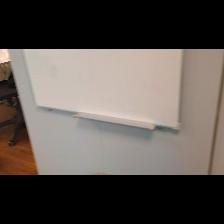
Label: NonHuman